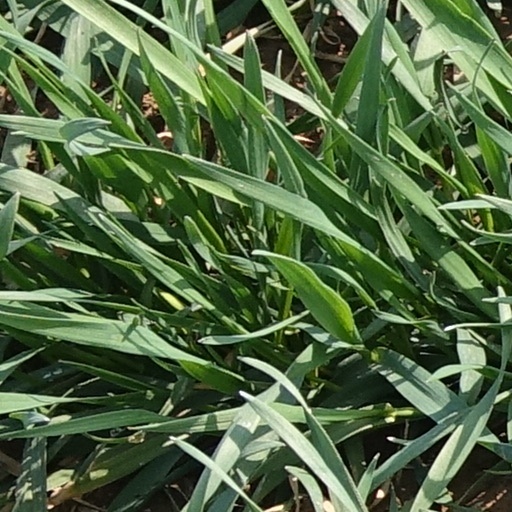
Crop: wheat